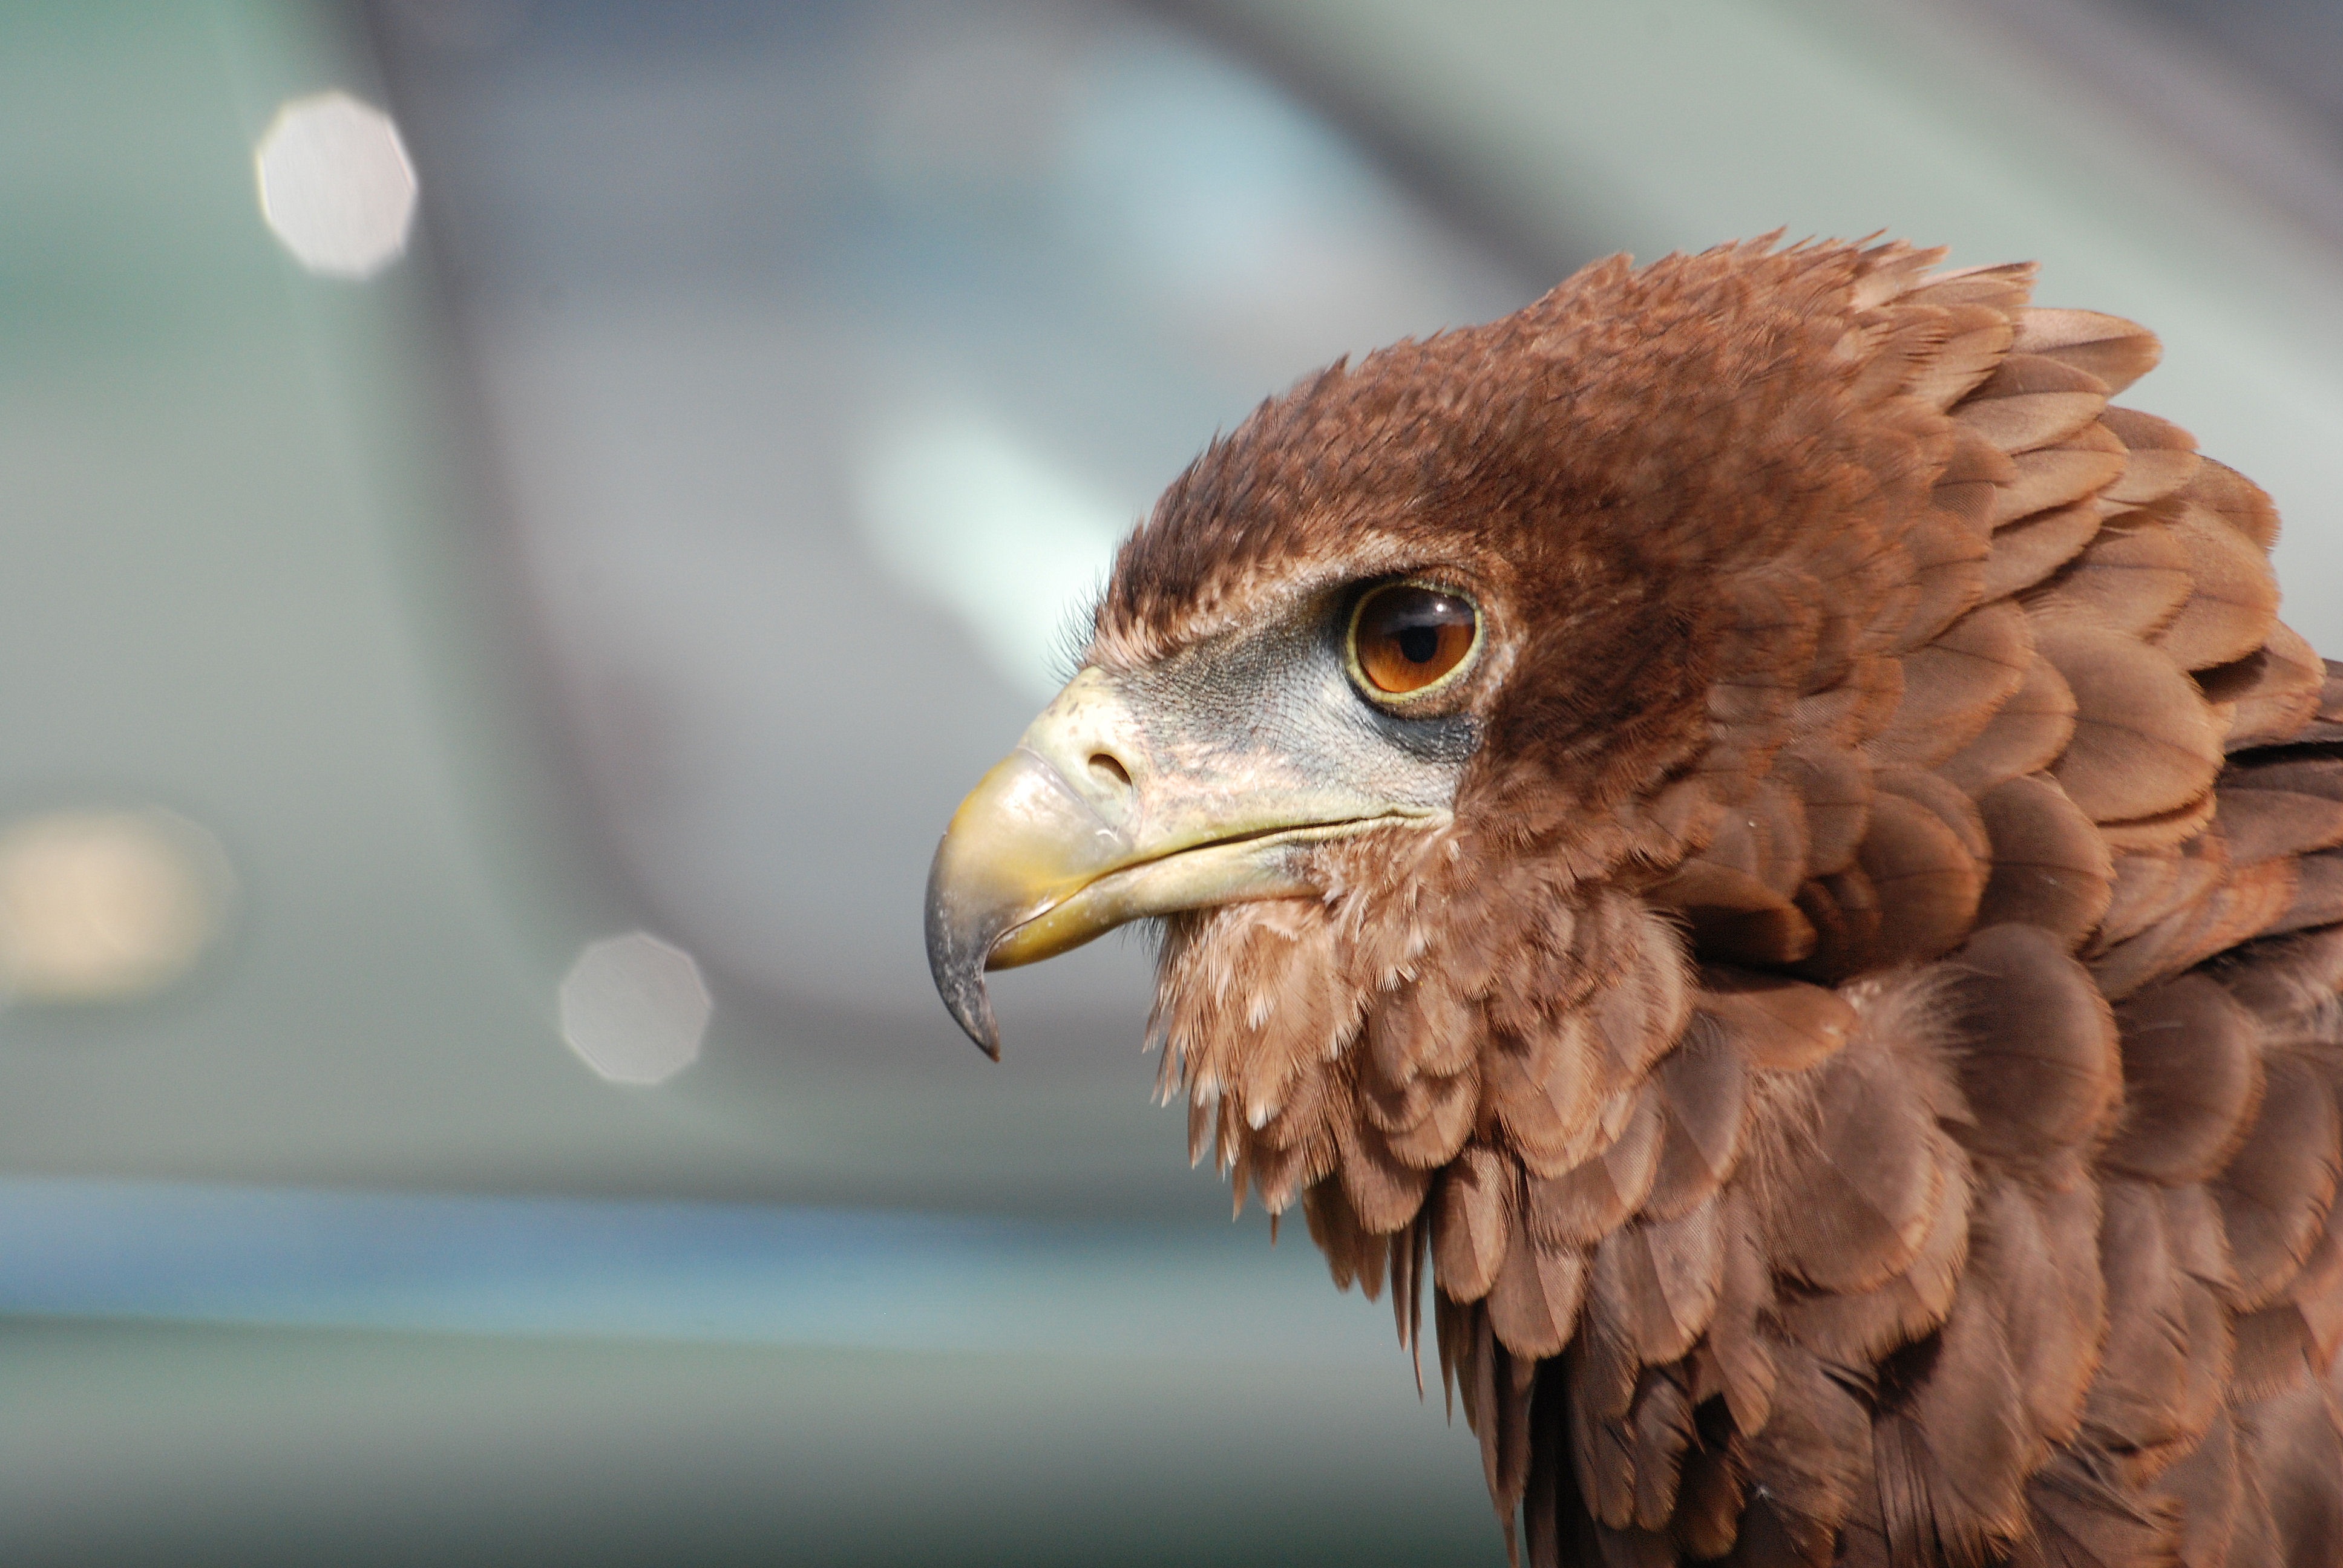
bird, wing, wildlife, beak, macro, eagle, fauna, plumage, bird of prey, close up, vertebrate, falcon, accipitriformes